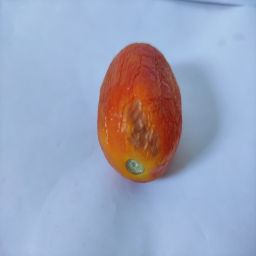
Crop: Tomato
Quality: Old